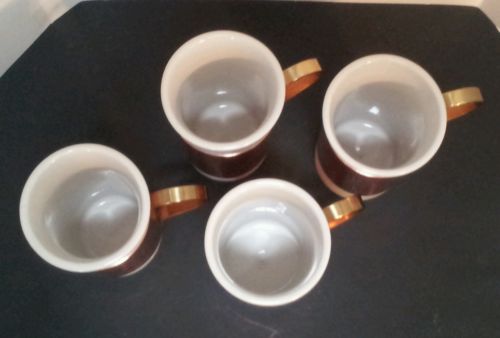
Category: mug